Robert Walpole (colonel)

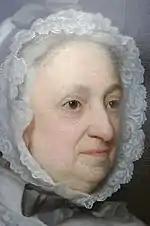
Susan Walpole, wife of Anthony Hamond (d. 1743). Detail from portrait attributed to Thomas Bardwell

He was born at Houghton Hall in 1650, the son and heir of Edward Walpole (d.1668) of Houghton (the family seat for over four decades), by his wife Susan Crane. His father ardently supported the Restoration of the Monarchy to King Charles II and was subsequently created a Knight of the Bath.